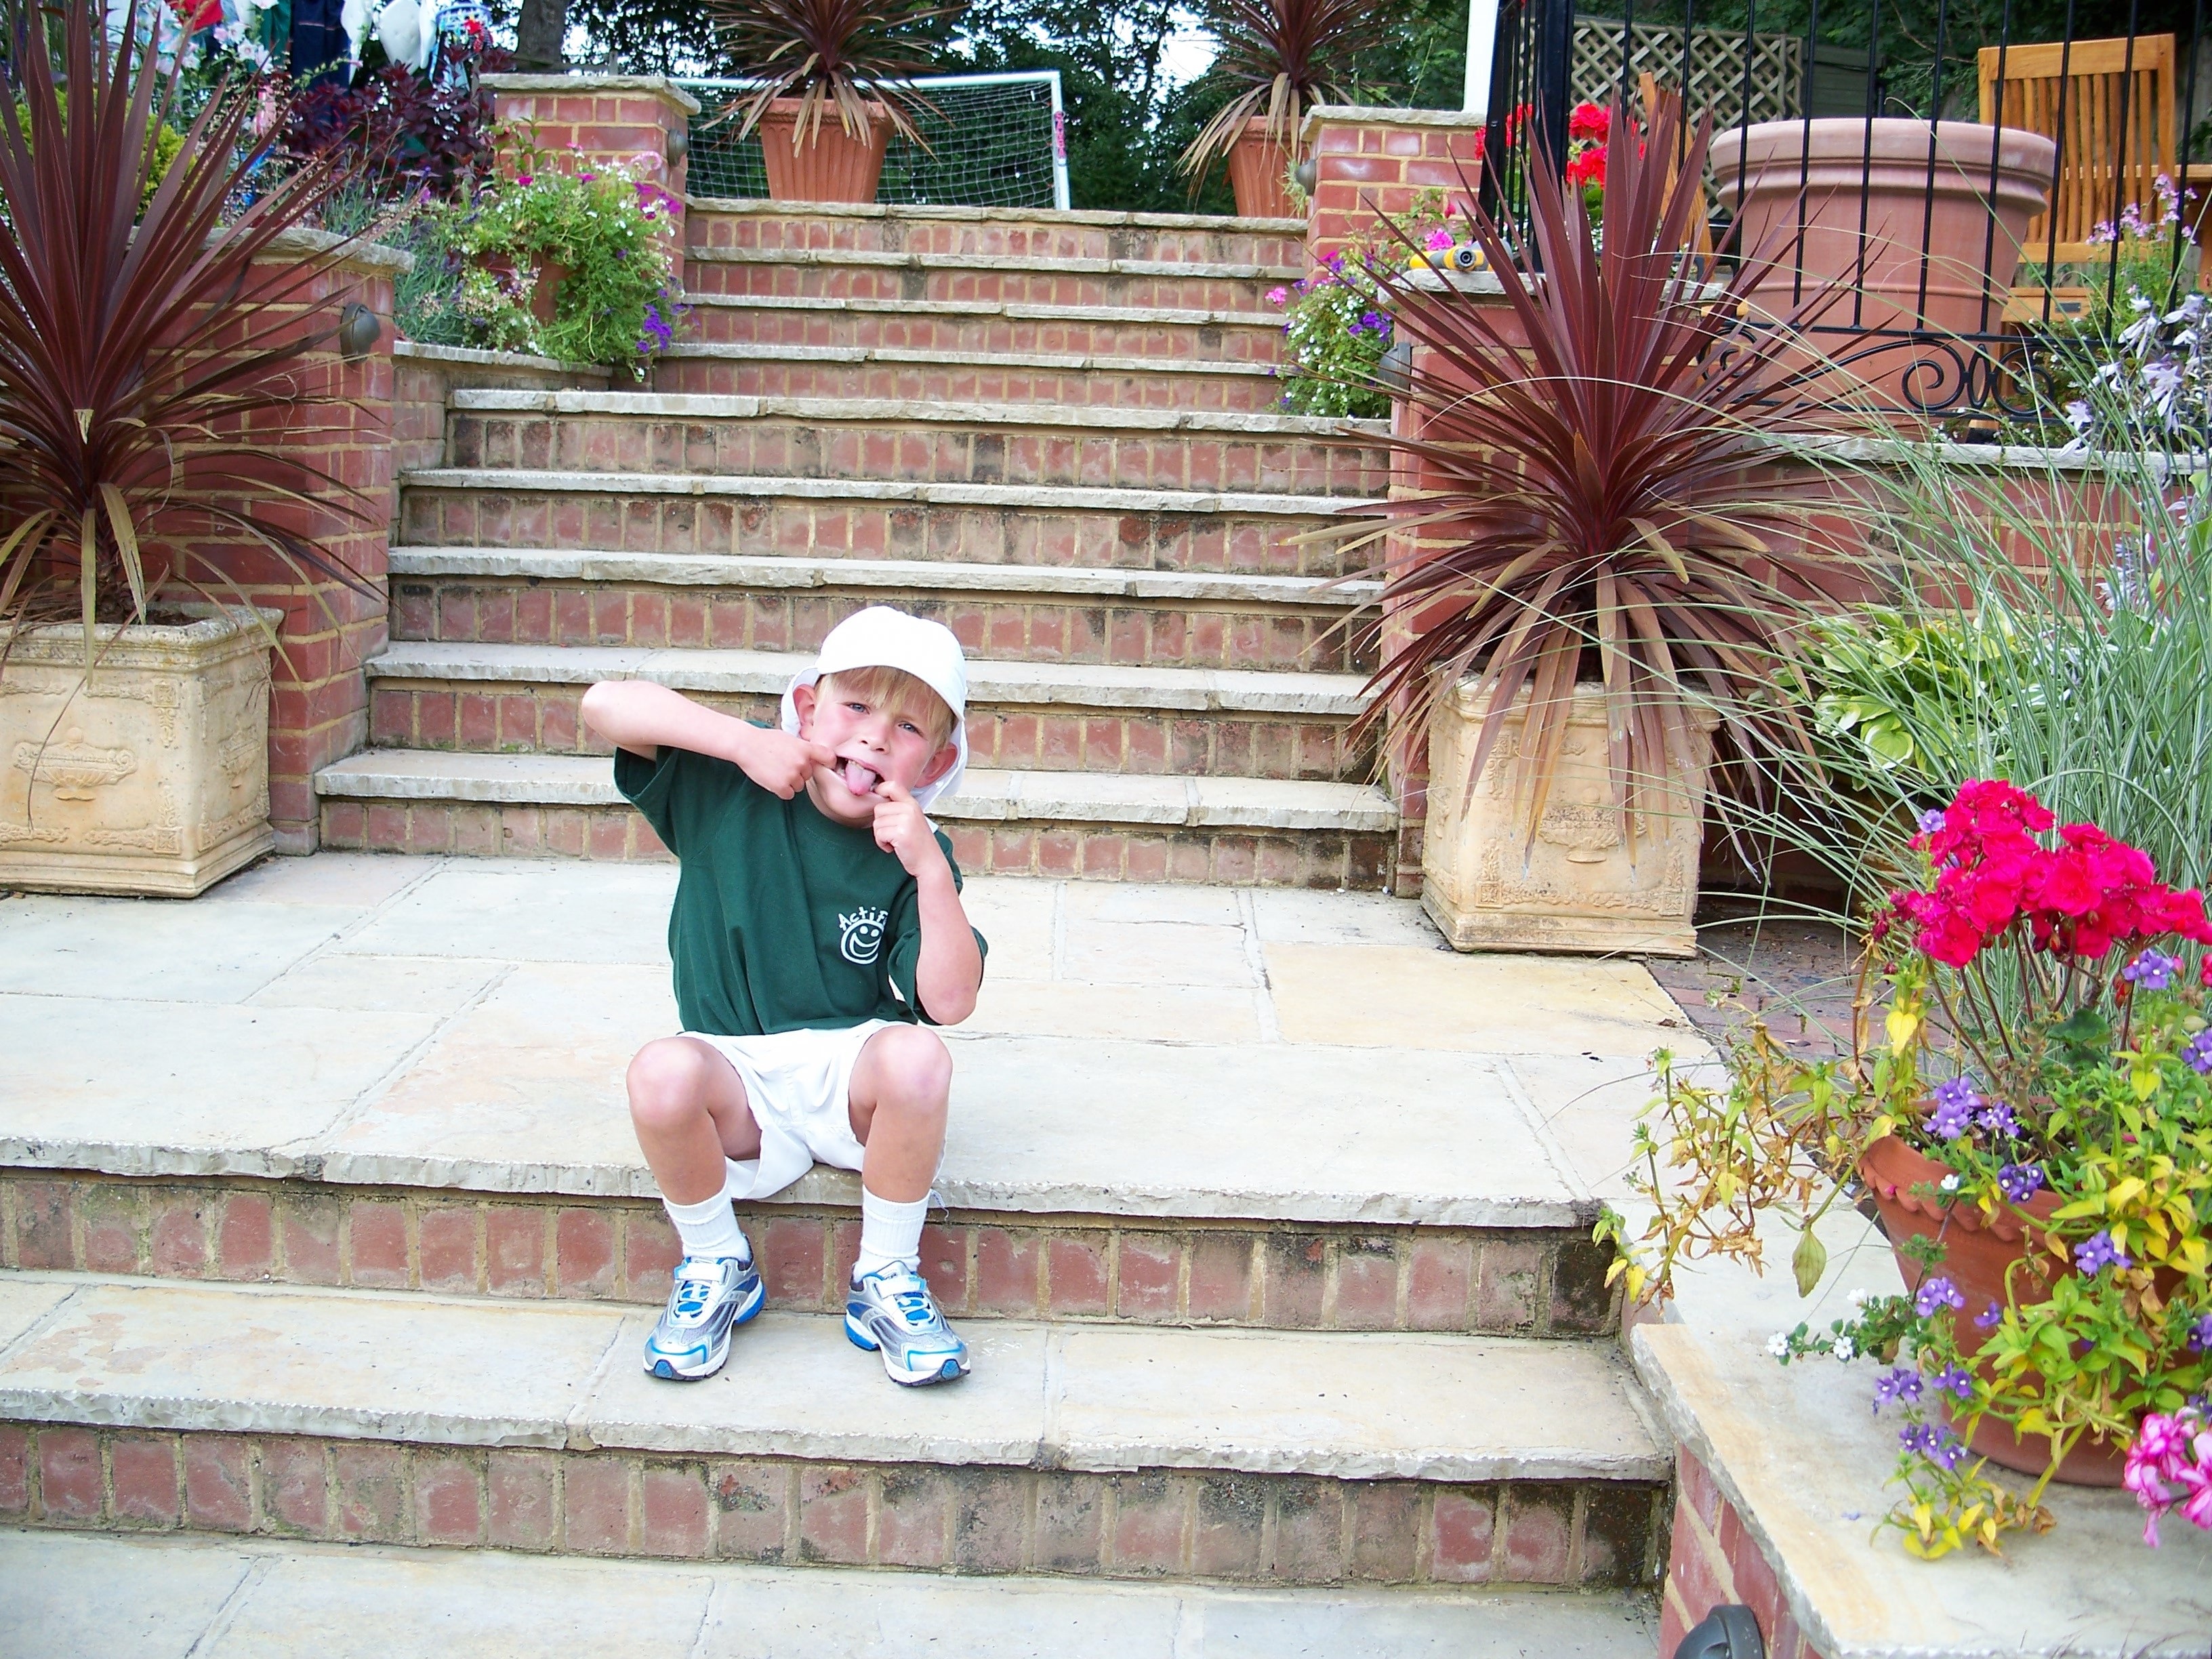
flower, home, spring, backyard, garden, yard, small boy, making faces, pulling faces, gurning, naughty boy